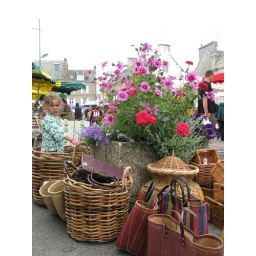
Grumpy girl in basket